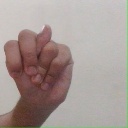
अक्षर: न